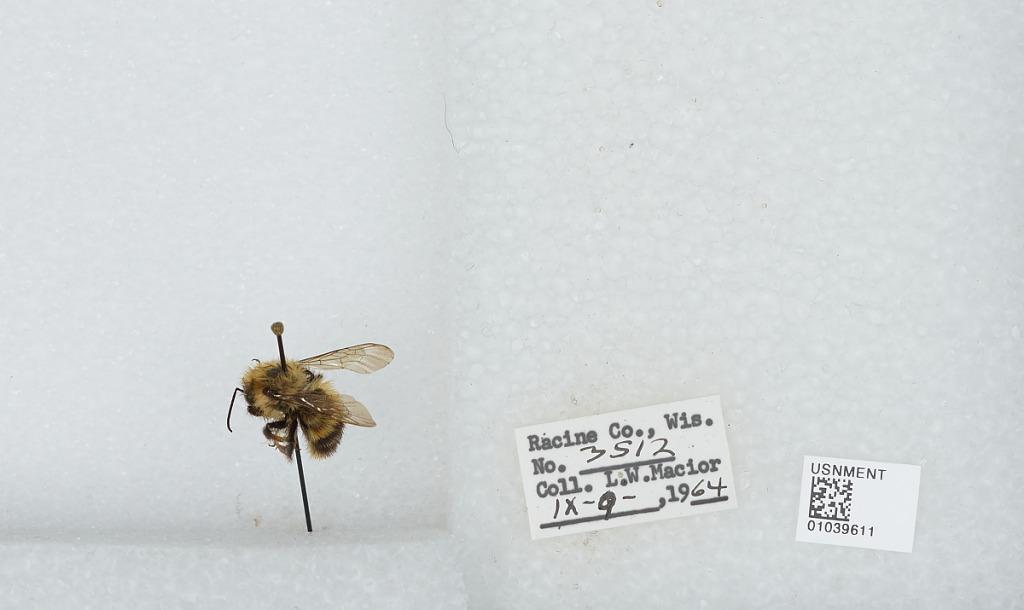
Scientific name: Bombus (Pyrobombus) vagans vagans Smith
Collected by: L. Macior
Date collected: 1964-9-9
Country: United States
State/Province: Wisconsin
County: Racine
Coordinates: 42.78, -87.76